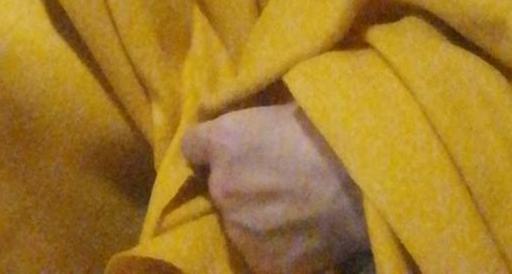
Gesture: no_gesture